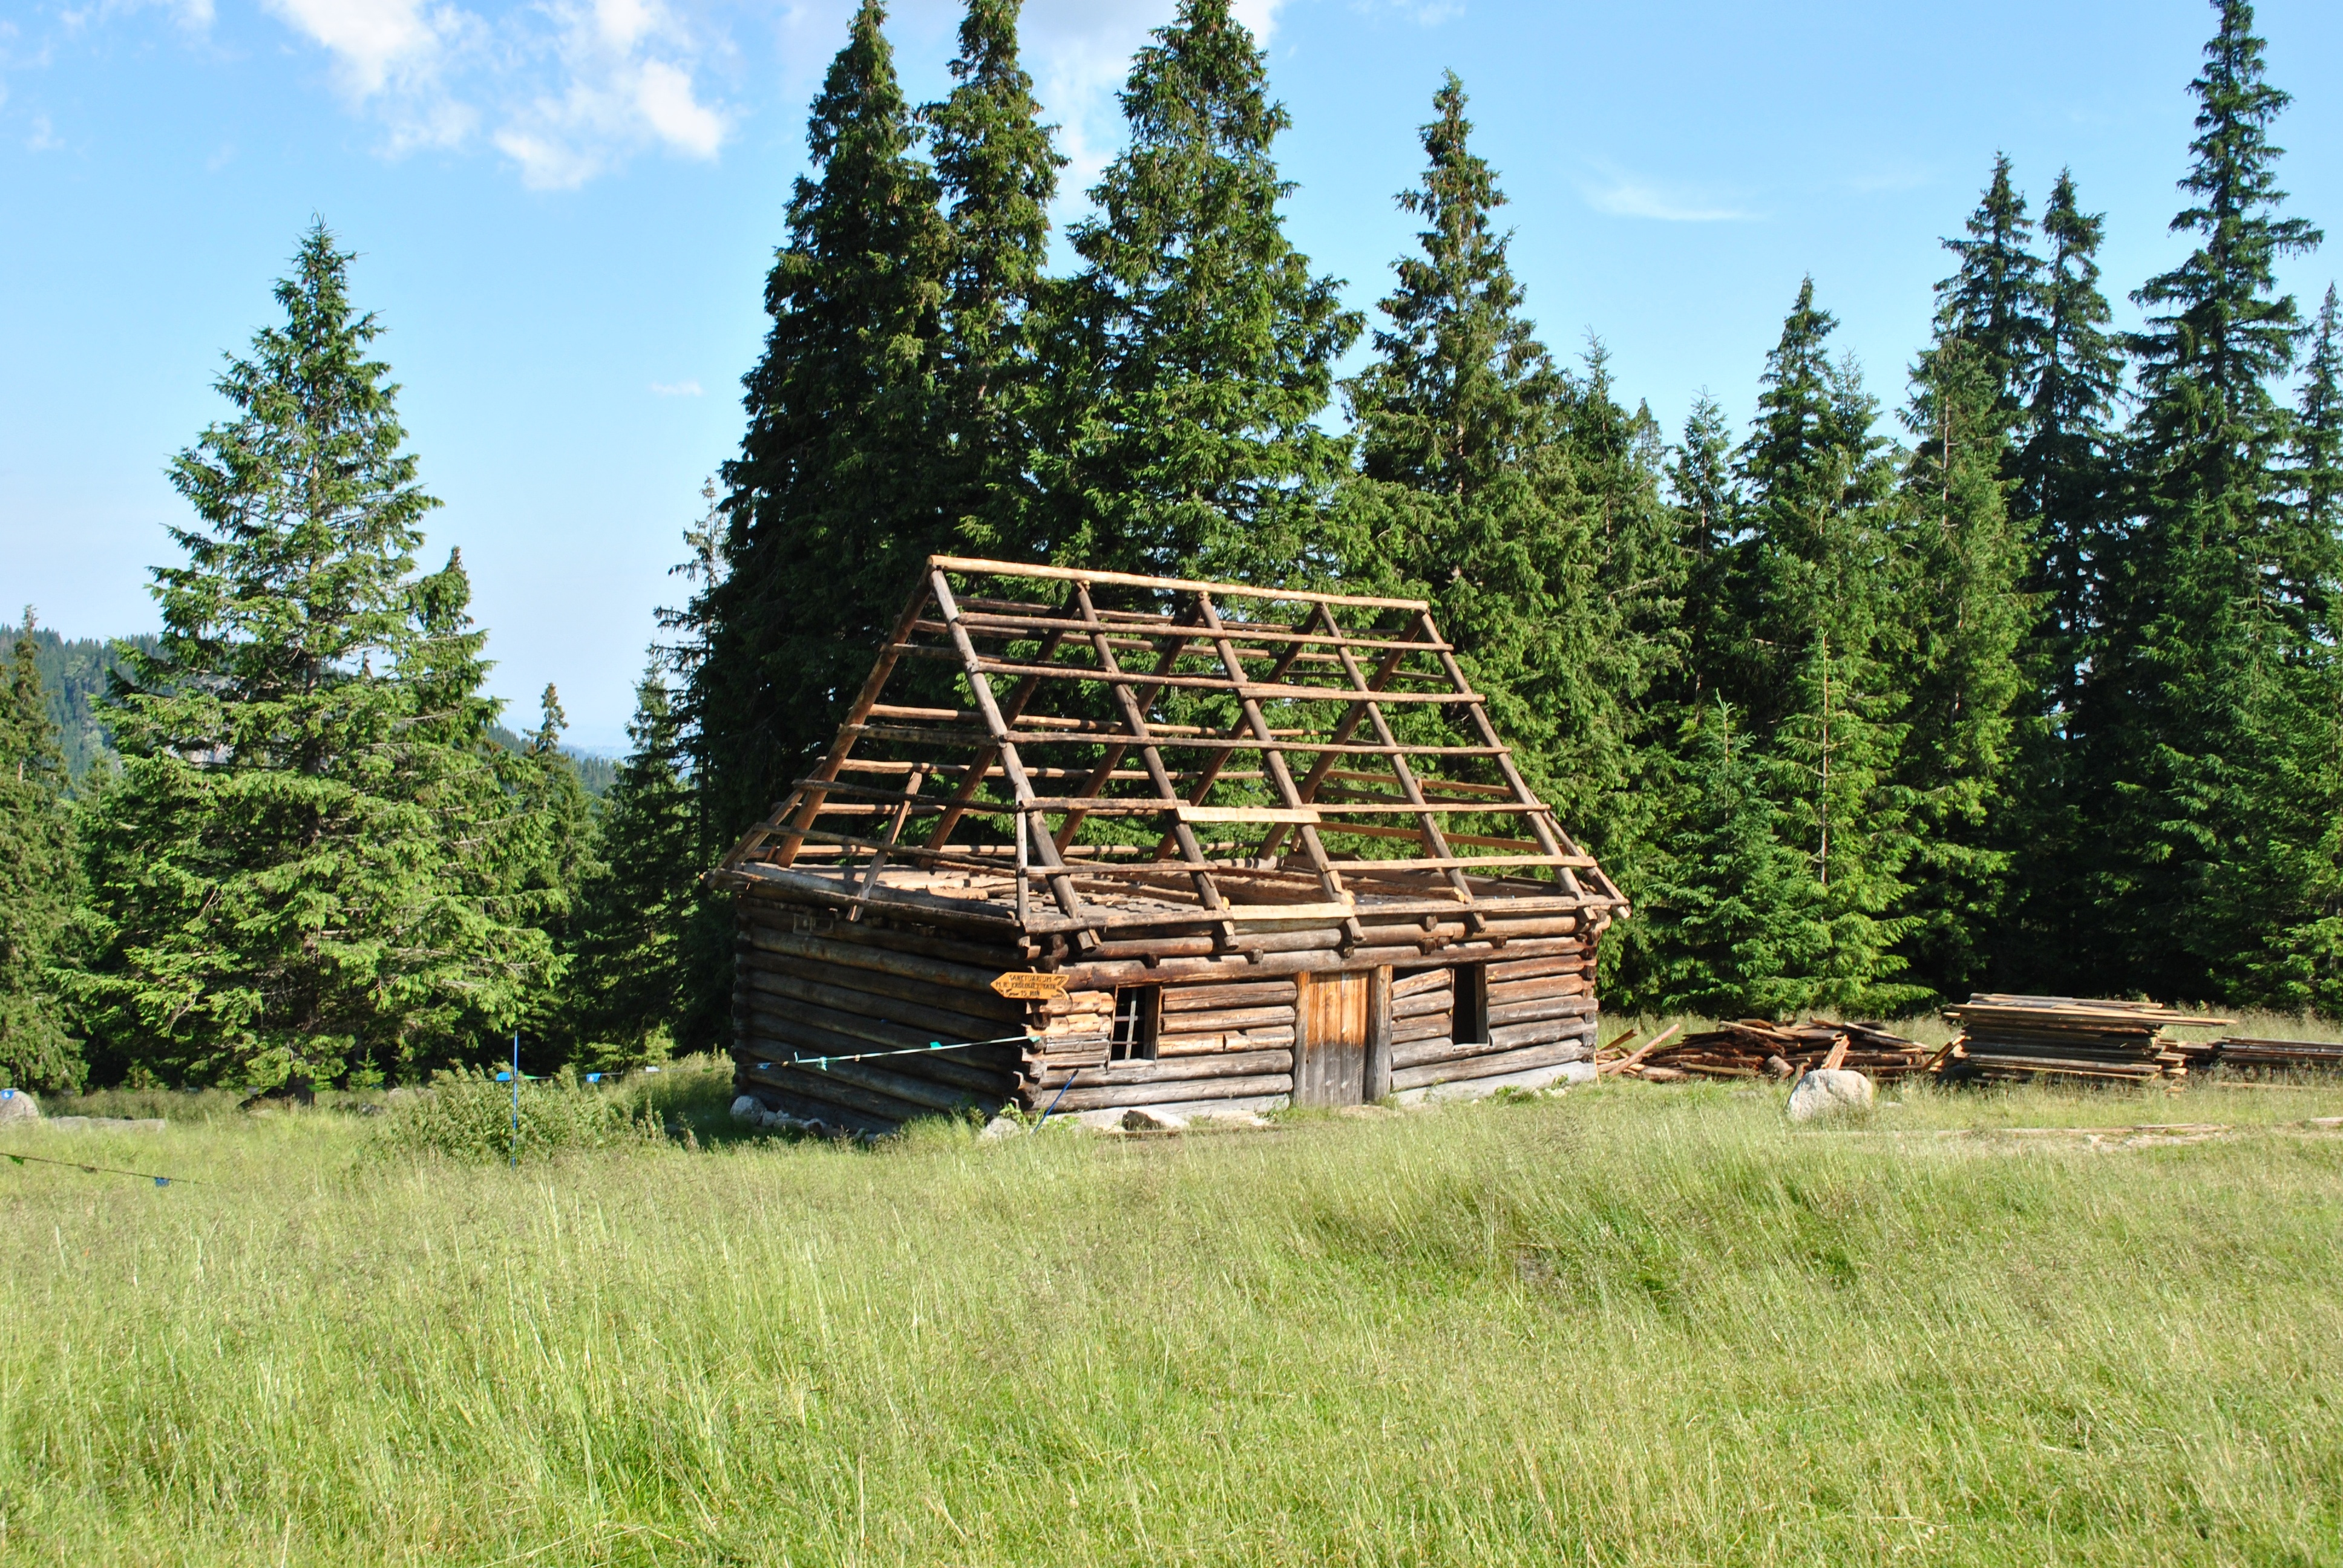
tree, wilderness, meadow, hut, cottage, mountains, log cabin, ecosystem, polyana, biome, shepherd's hut, tatra bukovina, outdoor structure